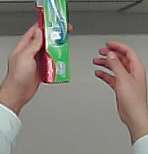
Product: colgate_toothpaste